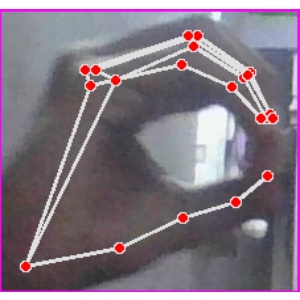
अक्षर: ठ